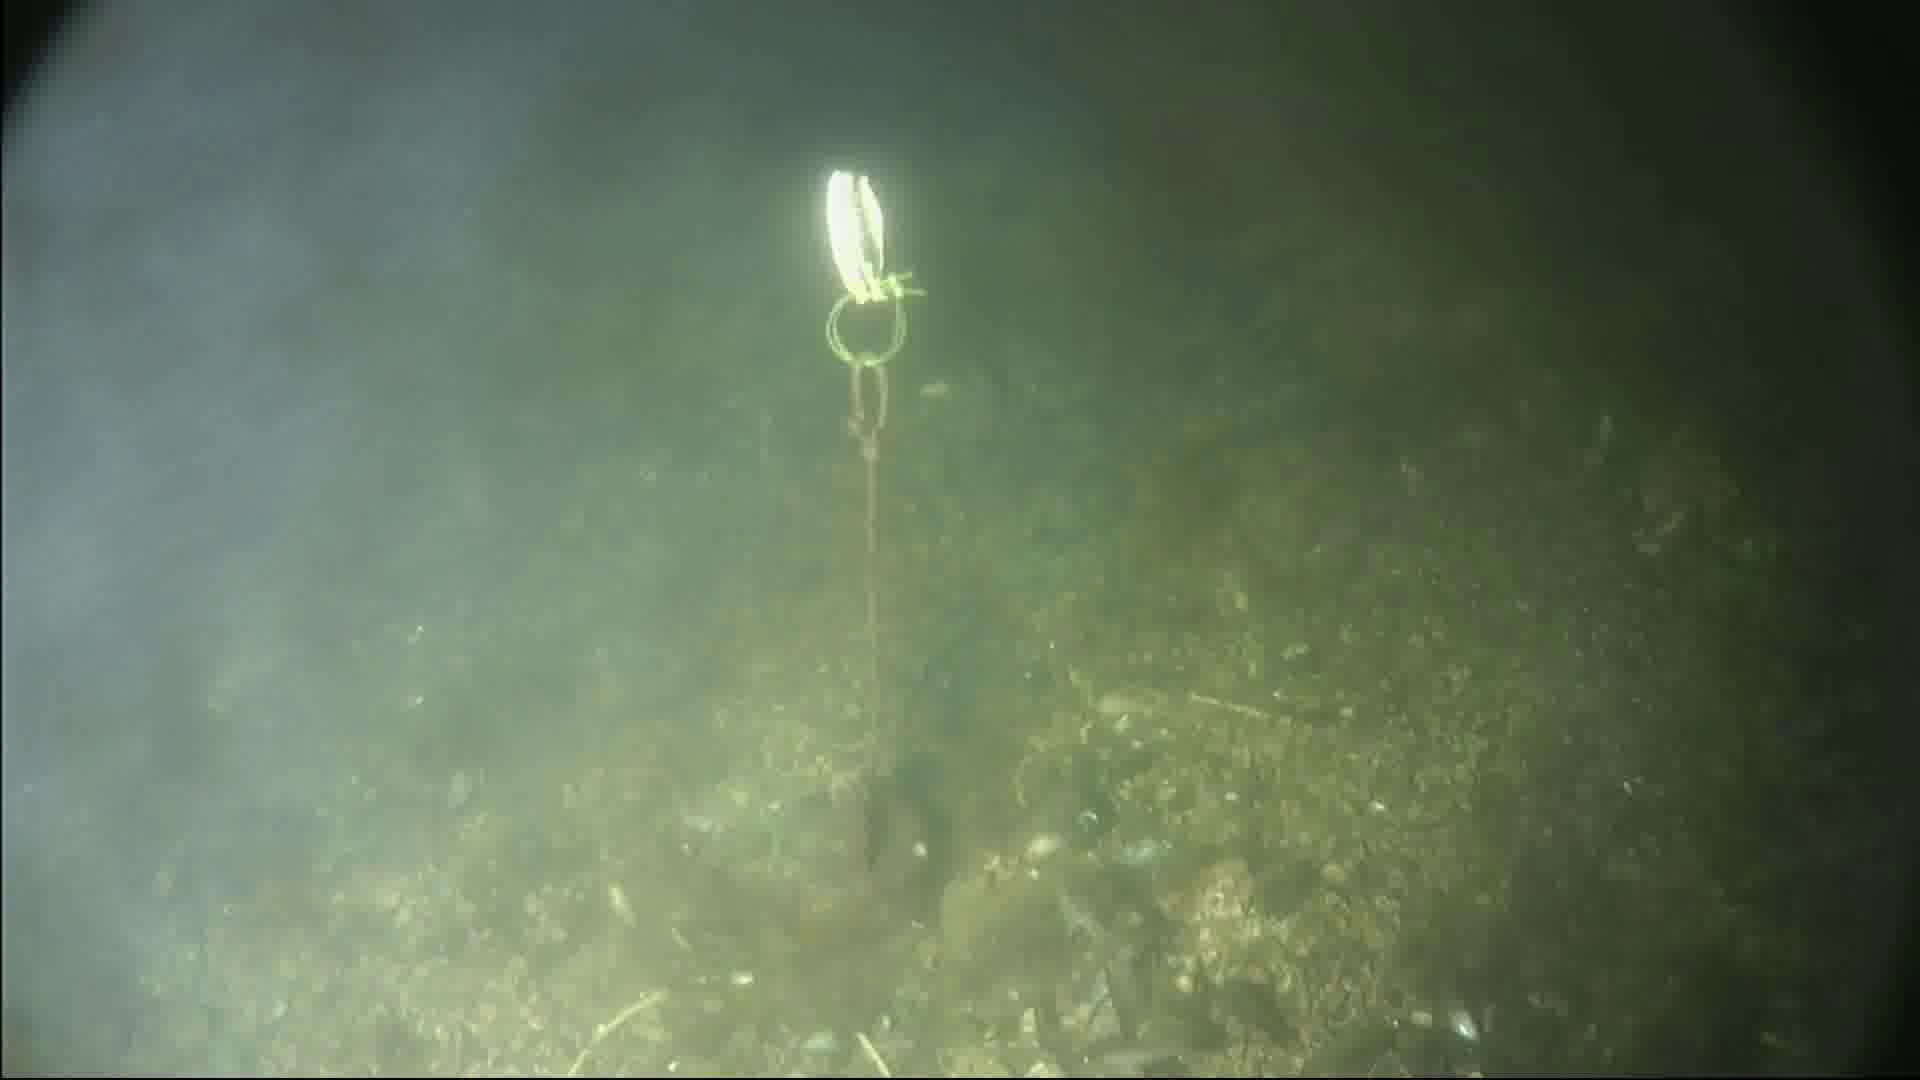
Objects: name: small_fish